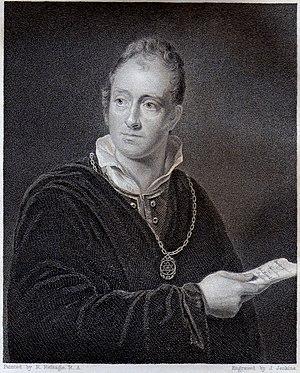
Sir Charles Merrik Burrell, 3ᵉ baronnet est un homme politique conservateur anglais. Il représente New Shoreham pendant cinquante-six ans et devient le père de la Chambre des communes.